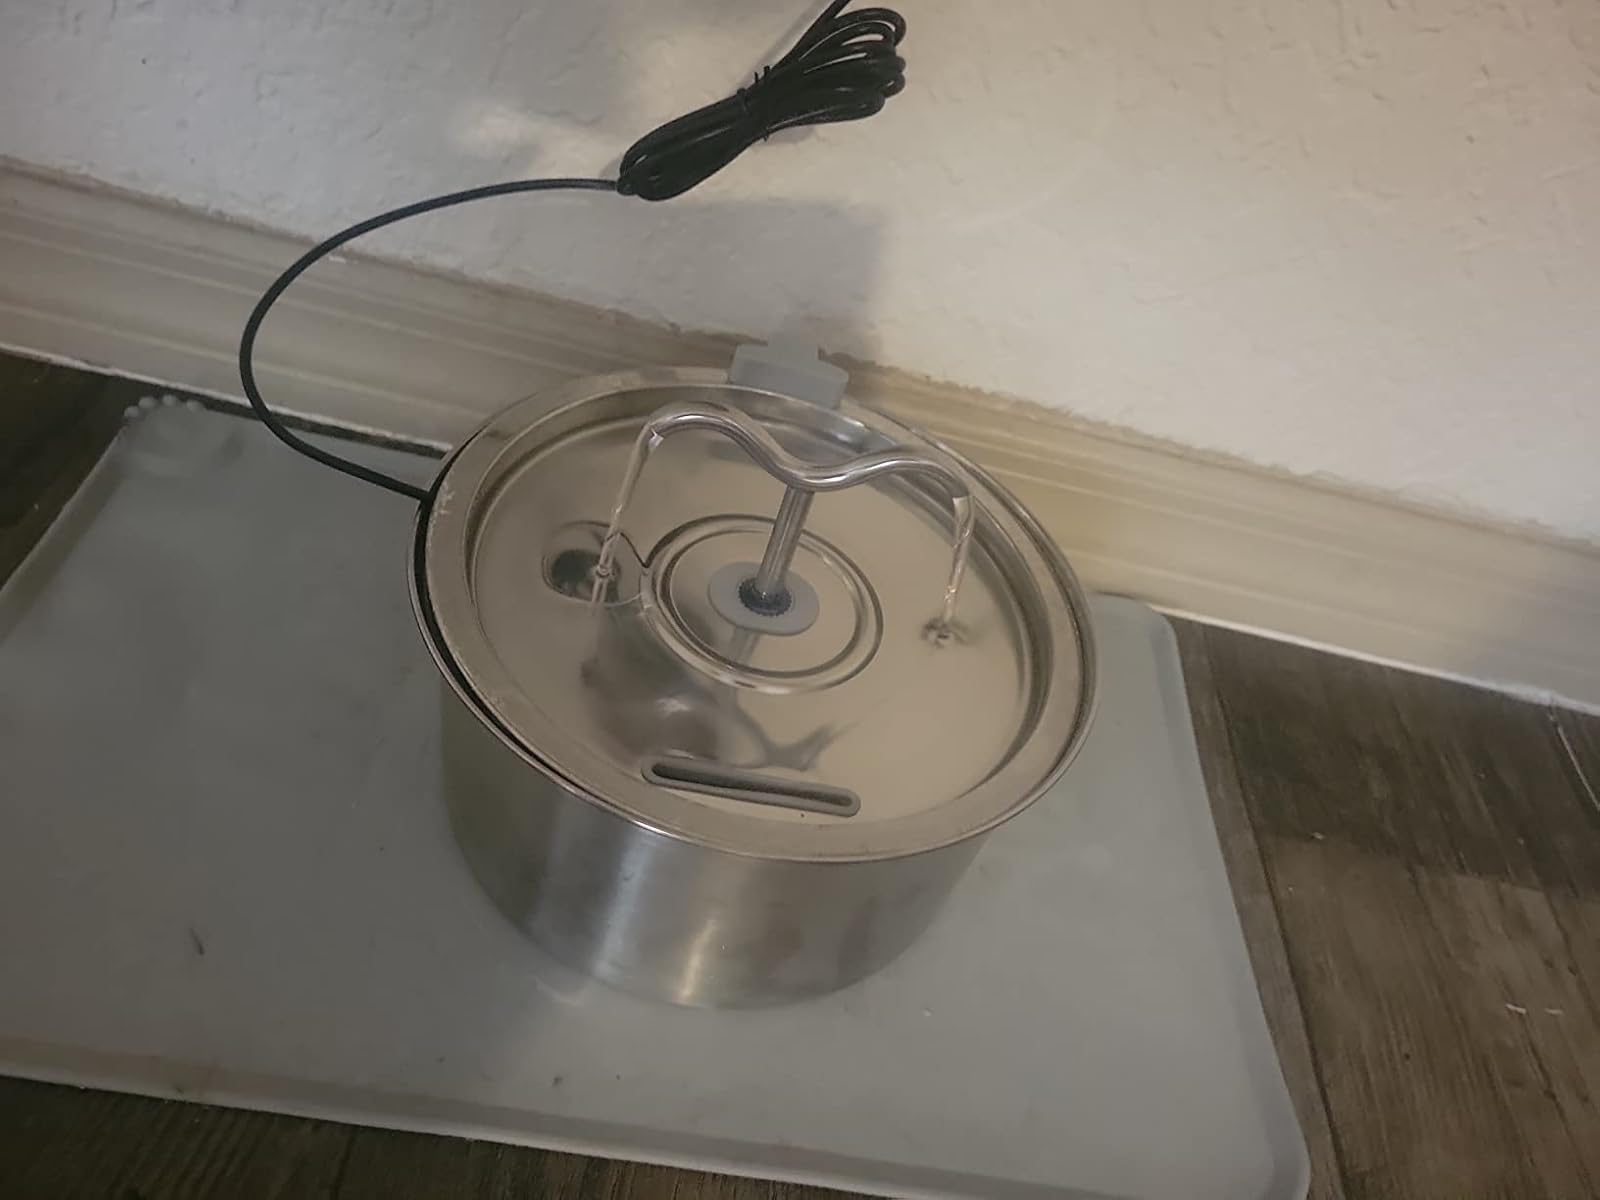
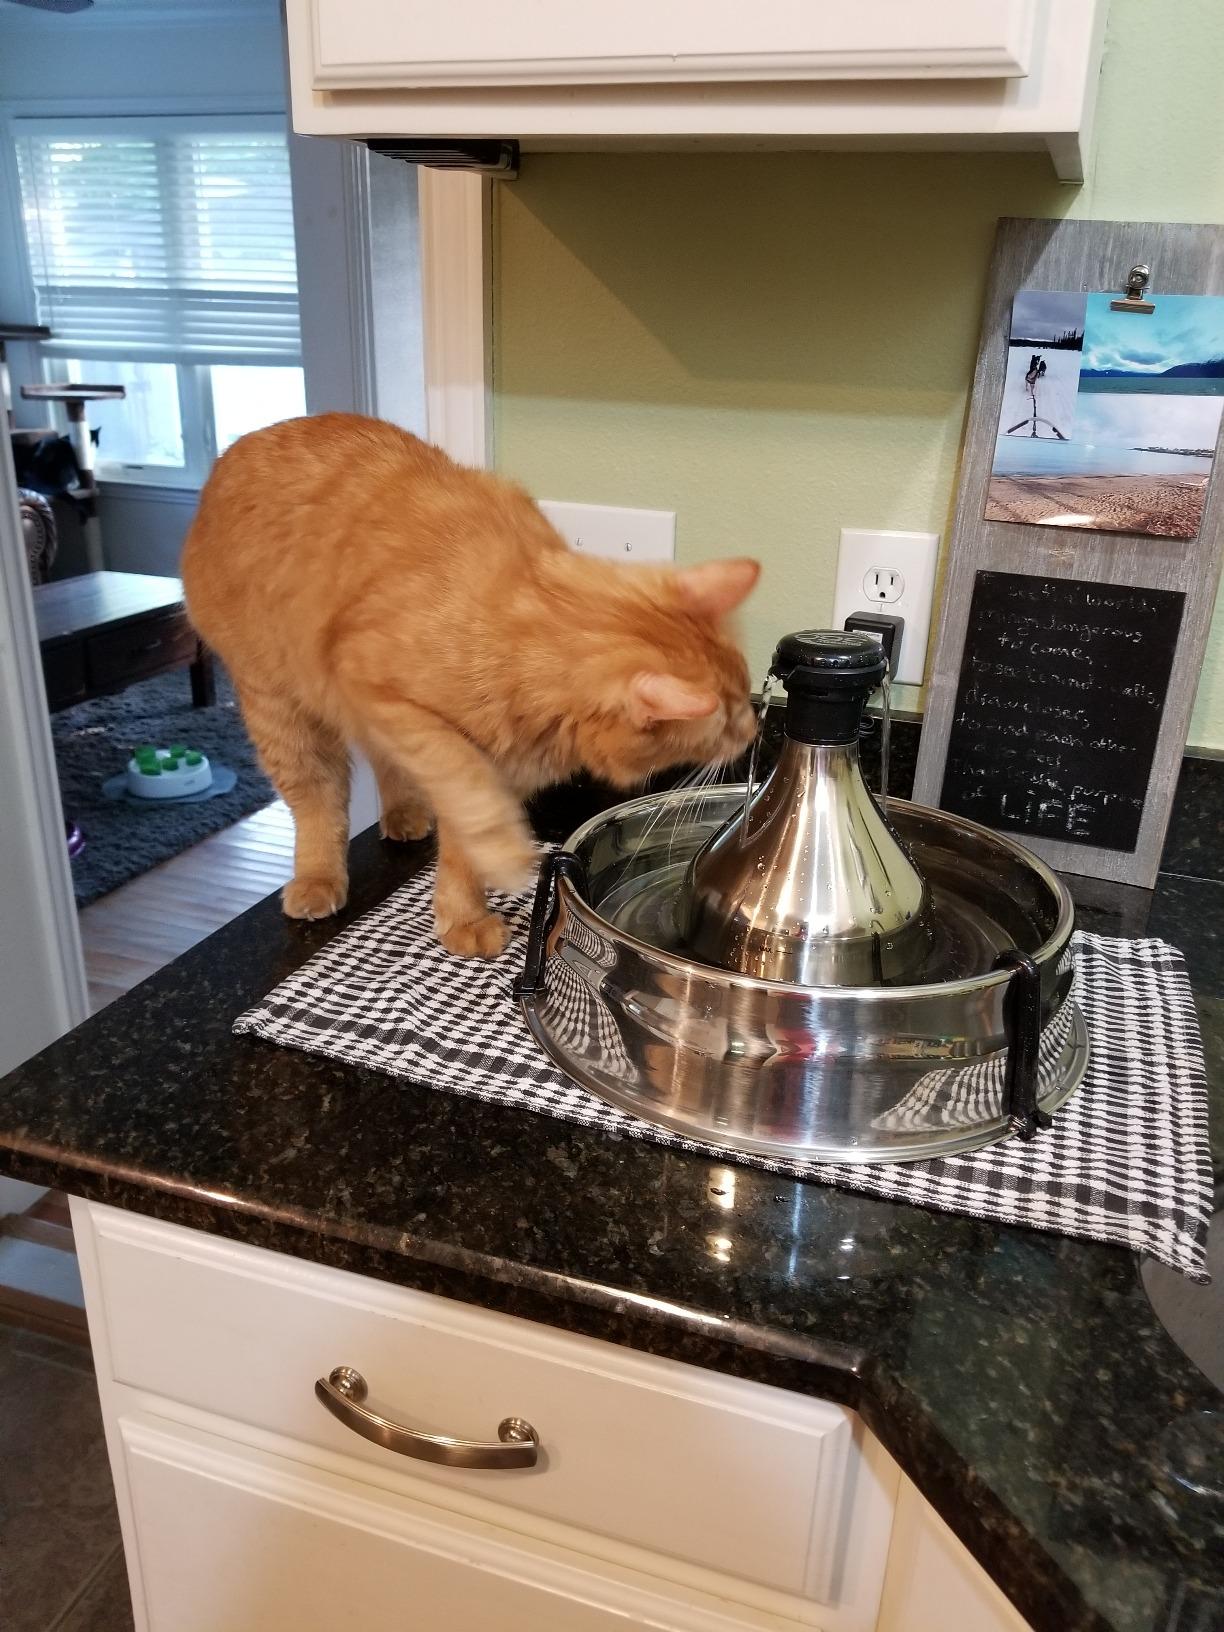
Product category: items_bowl
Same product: no